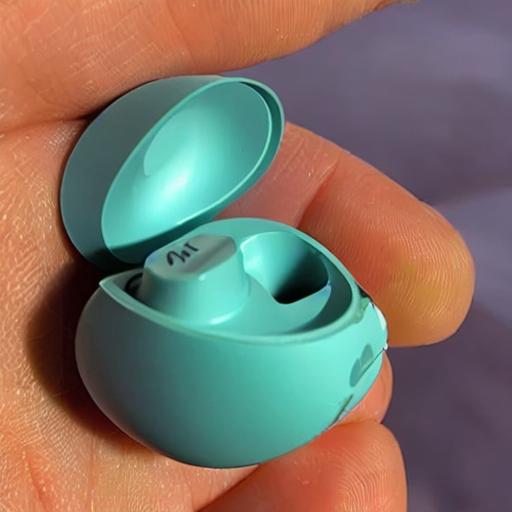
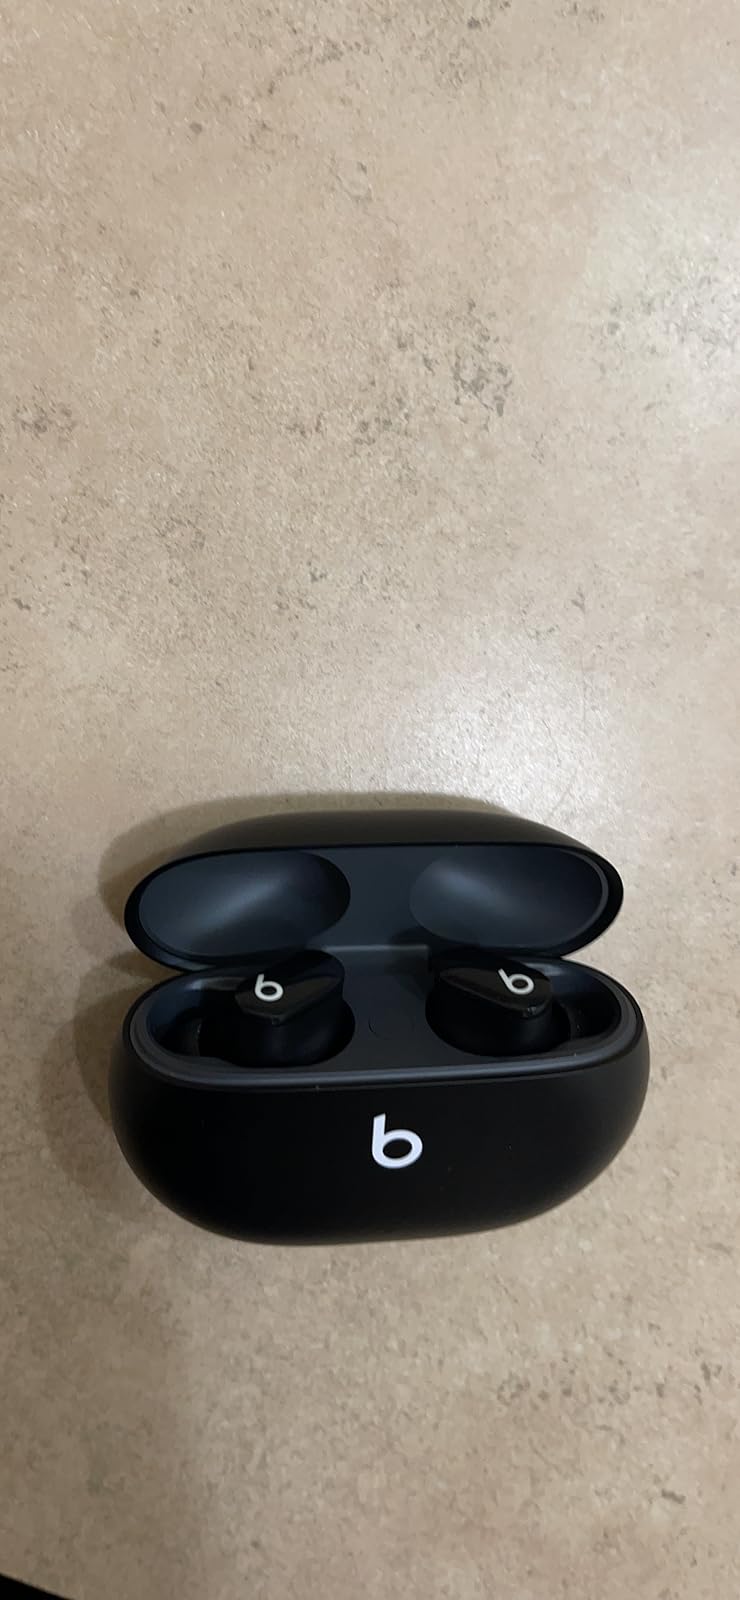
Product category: earbuds
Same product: no